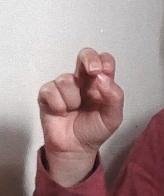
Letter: gaaf